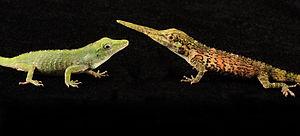
Anolis proboscis ou lézard Pinocchio est une espèce de sauriens de la famille des Dactyloidae.